WABF (AM)

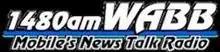
Station's last logo as WABB

WABB's longtime owner, president, and general manager Bernie Dittman died on October 25, 2006, after suffering from a stroke the previous week. Dittman's daughter Betsey succeeded him after relocating to Mobile from Chicago.